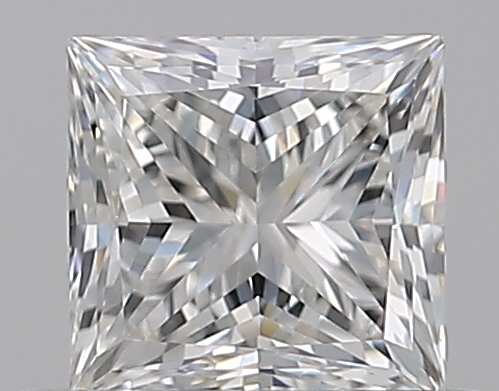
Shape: princess
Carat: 0.5
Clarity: VS1
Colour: G
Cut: EX
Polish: EX
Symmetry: VG
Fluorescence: N
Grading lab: GIA
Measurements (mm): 4.32 x 4.22 x 3.12